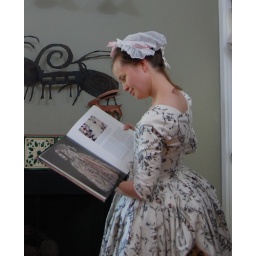
Reading the book the dress is pictured in :)